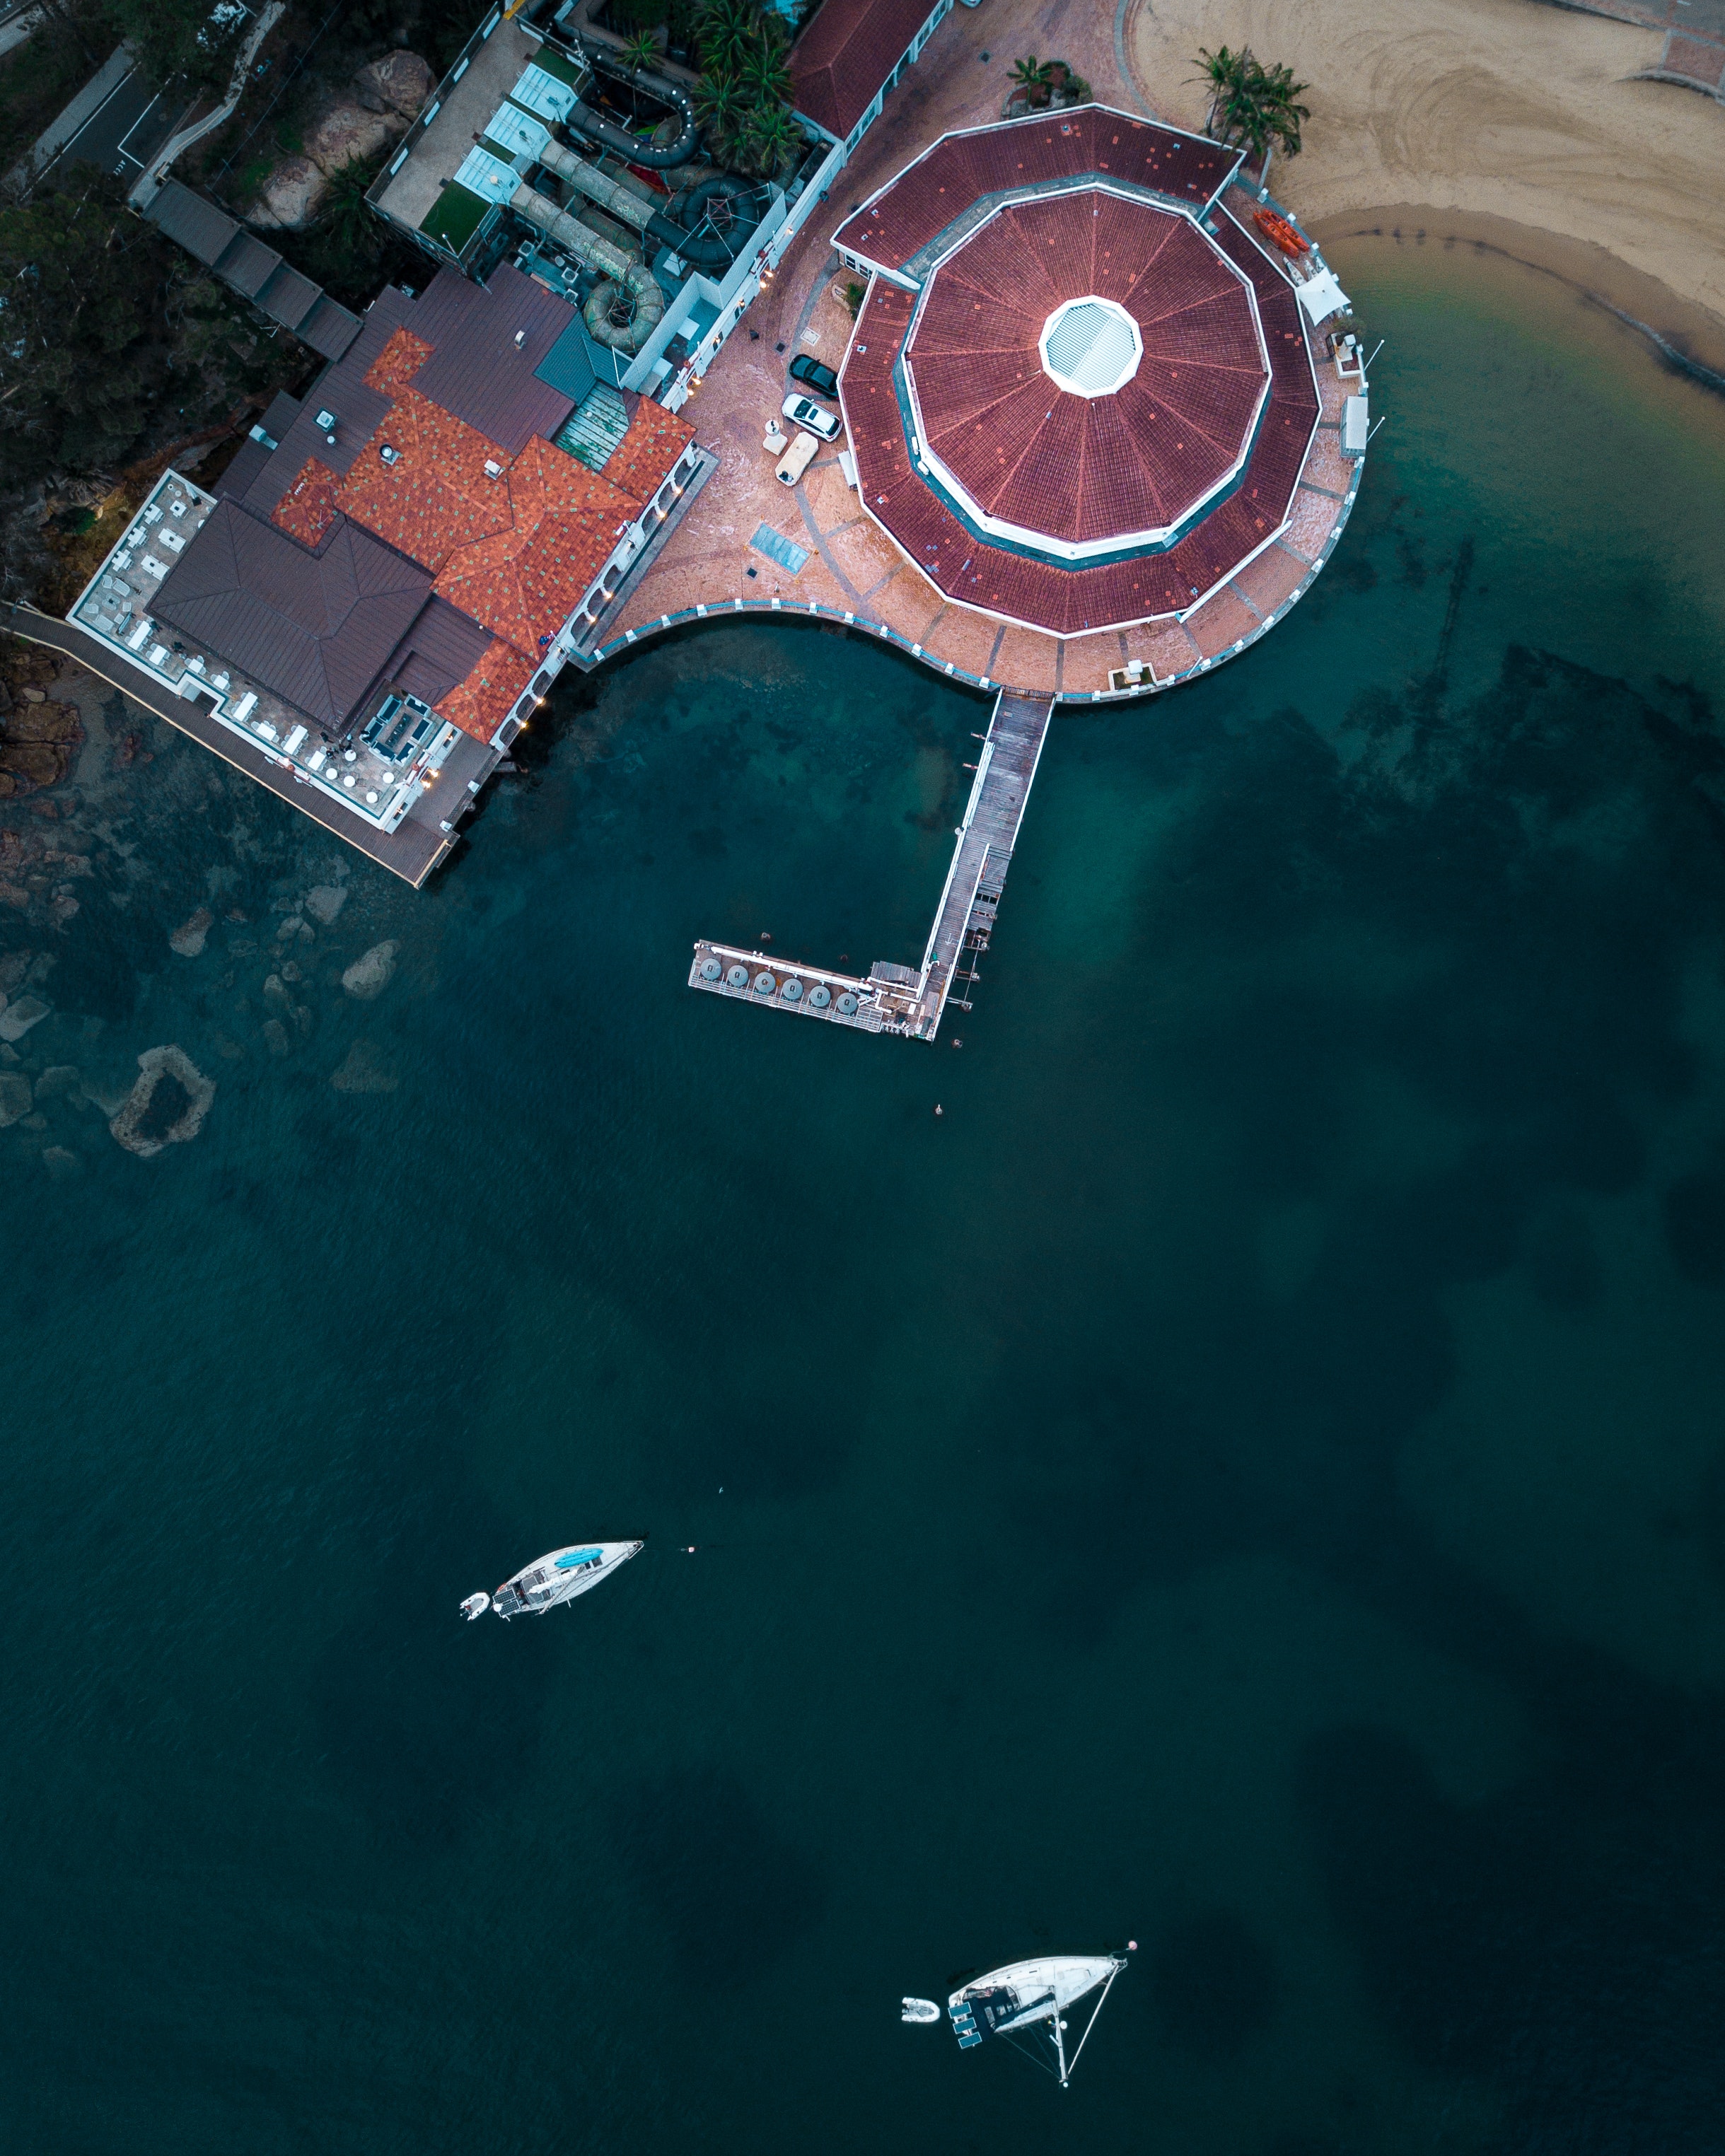
water, aerial photography, photography, water resources, artificial island, space, sky, bird's eye view, screenshot